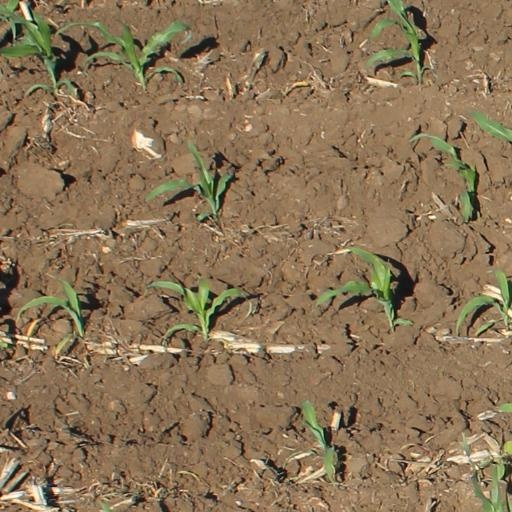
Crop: maize; corn